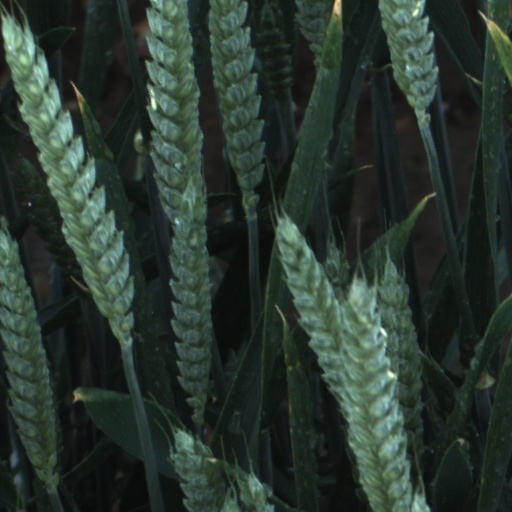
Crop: wheat